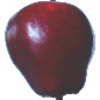
Label: Apple Red Delicious 1